Coraki, New South Wales

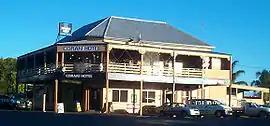
"The Coraki Hotel" on Richmond Terrace, Coraki's main street

Coraki is a small town that sits on the confluence of the Richmond and Wilsons Rivers in northern New South Wales, Australia in Richmond Valley Shire. At the 2021 census, Coraki had a population of 1,155.